Spring Grove (Mount Holly, Virginia)

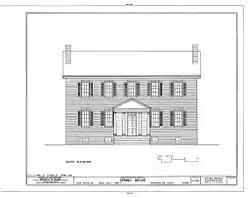
HABS drawing of Spring Grove

Spring Grove is a historic home located at Mount Holly, Westmoreland County, Virginia. It was built in 1834, and is a two-story, five-bay, brick farmhouse. The interior features pattern book inspired Greek Revival and Federal style woodwork and plasterwork. The front facade features a pedimented tetrastyle portico in an Ionic order. Also on the property are a contributing smokehouse and kitchen.